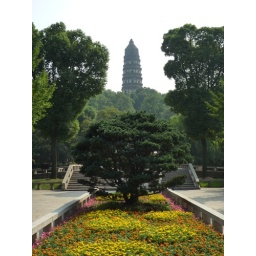
tiger hill in Suzhou